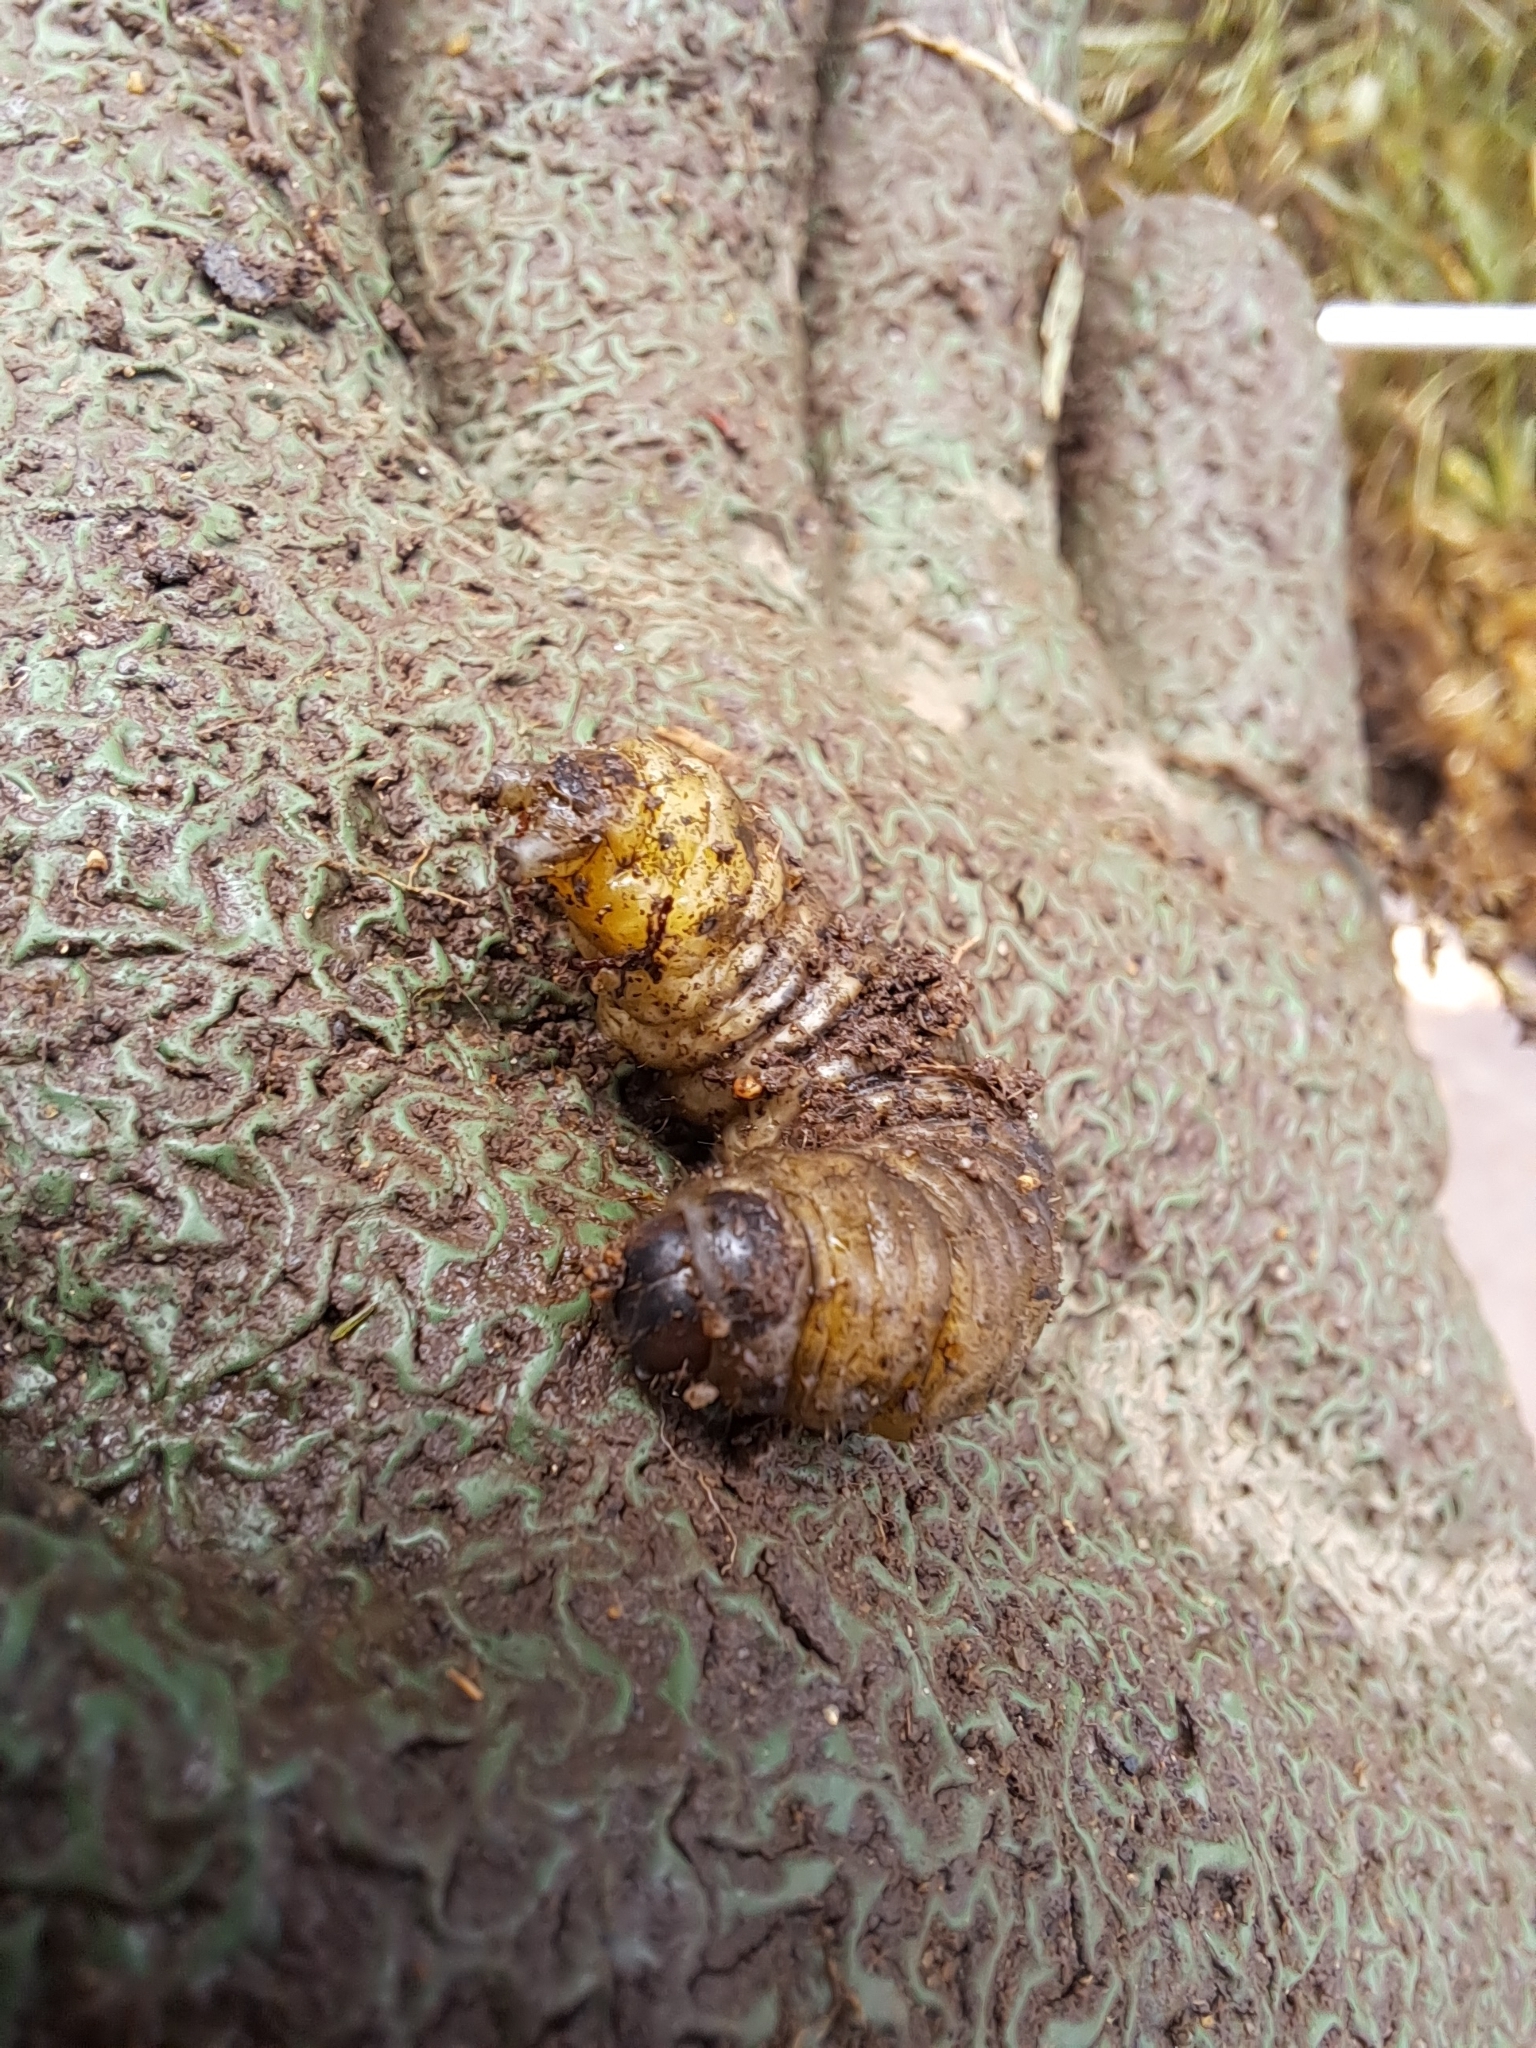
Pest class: cutworms